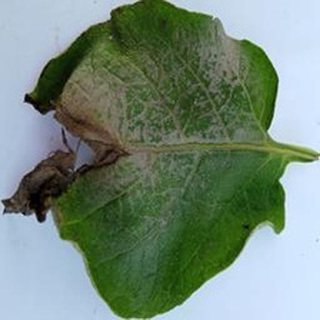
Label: potato_late_blight